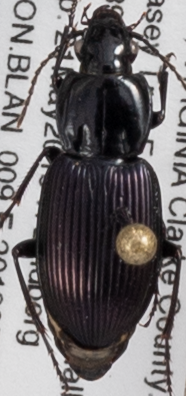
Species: Pterostichus trinarius
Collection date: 2019-05-21
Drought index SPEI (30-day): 0.8
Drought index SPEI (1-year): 2.09
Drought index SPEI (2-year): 2.09